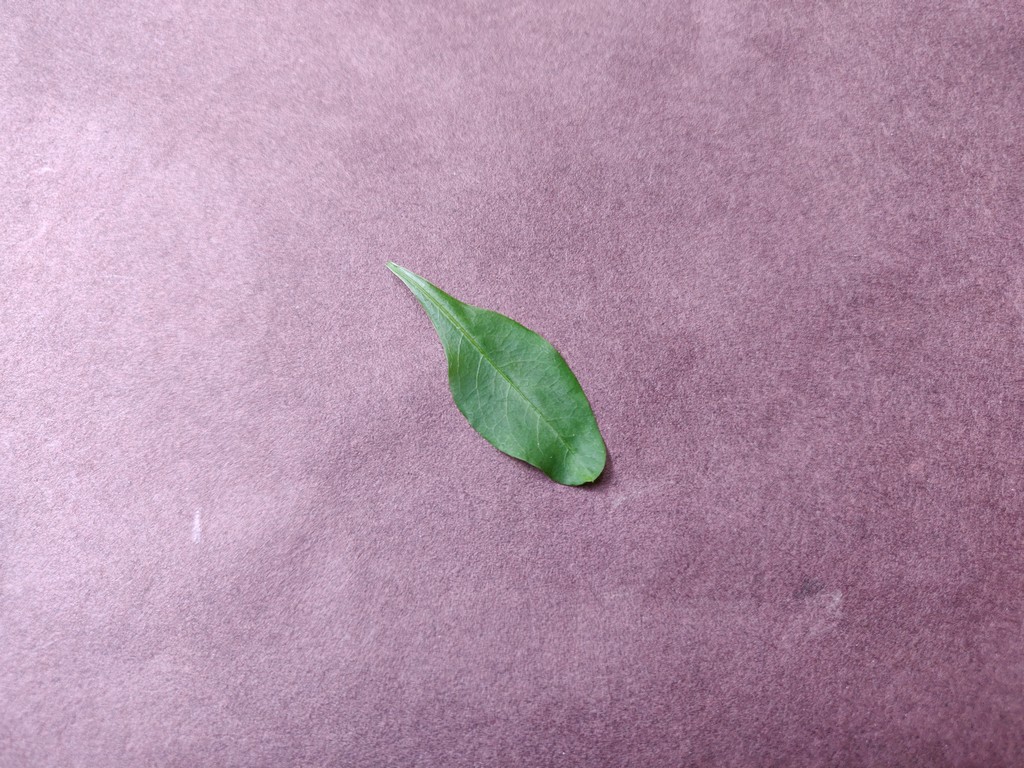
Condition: Healthy
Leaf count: single
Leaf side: front